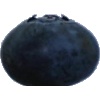
Label: Blueberry 1